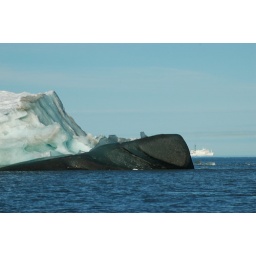
in this iceberg the black ice is water from the bottom of pitugfik glacier frozen onto the packed snow ice